Wildlife of Kuwait

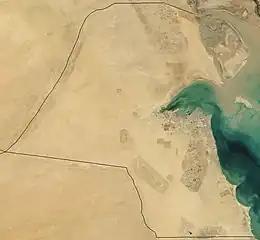
Satellite image of Kuwait revealing its desert topography

The wildlife of Kuwait consists of the flora and fauna of Kuwait and their natural habitats. Kuwait is a country in West Asia at the head of the Persian Gulf, located between Iraq and Saudi Arabia.